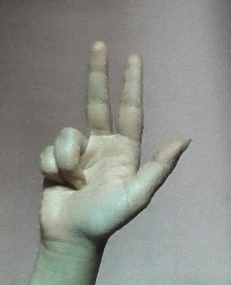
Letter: al